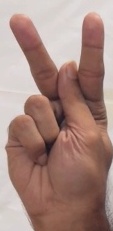
ASL sign: K